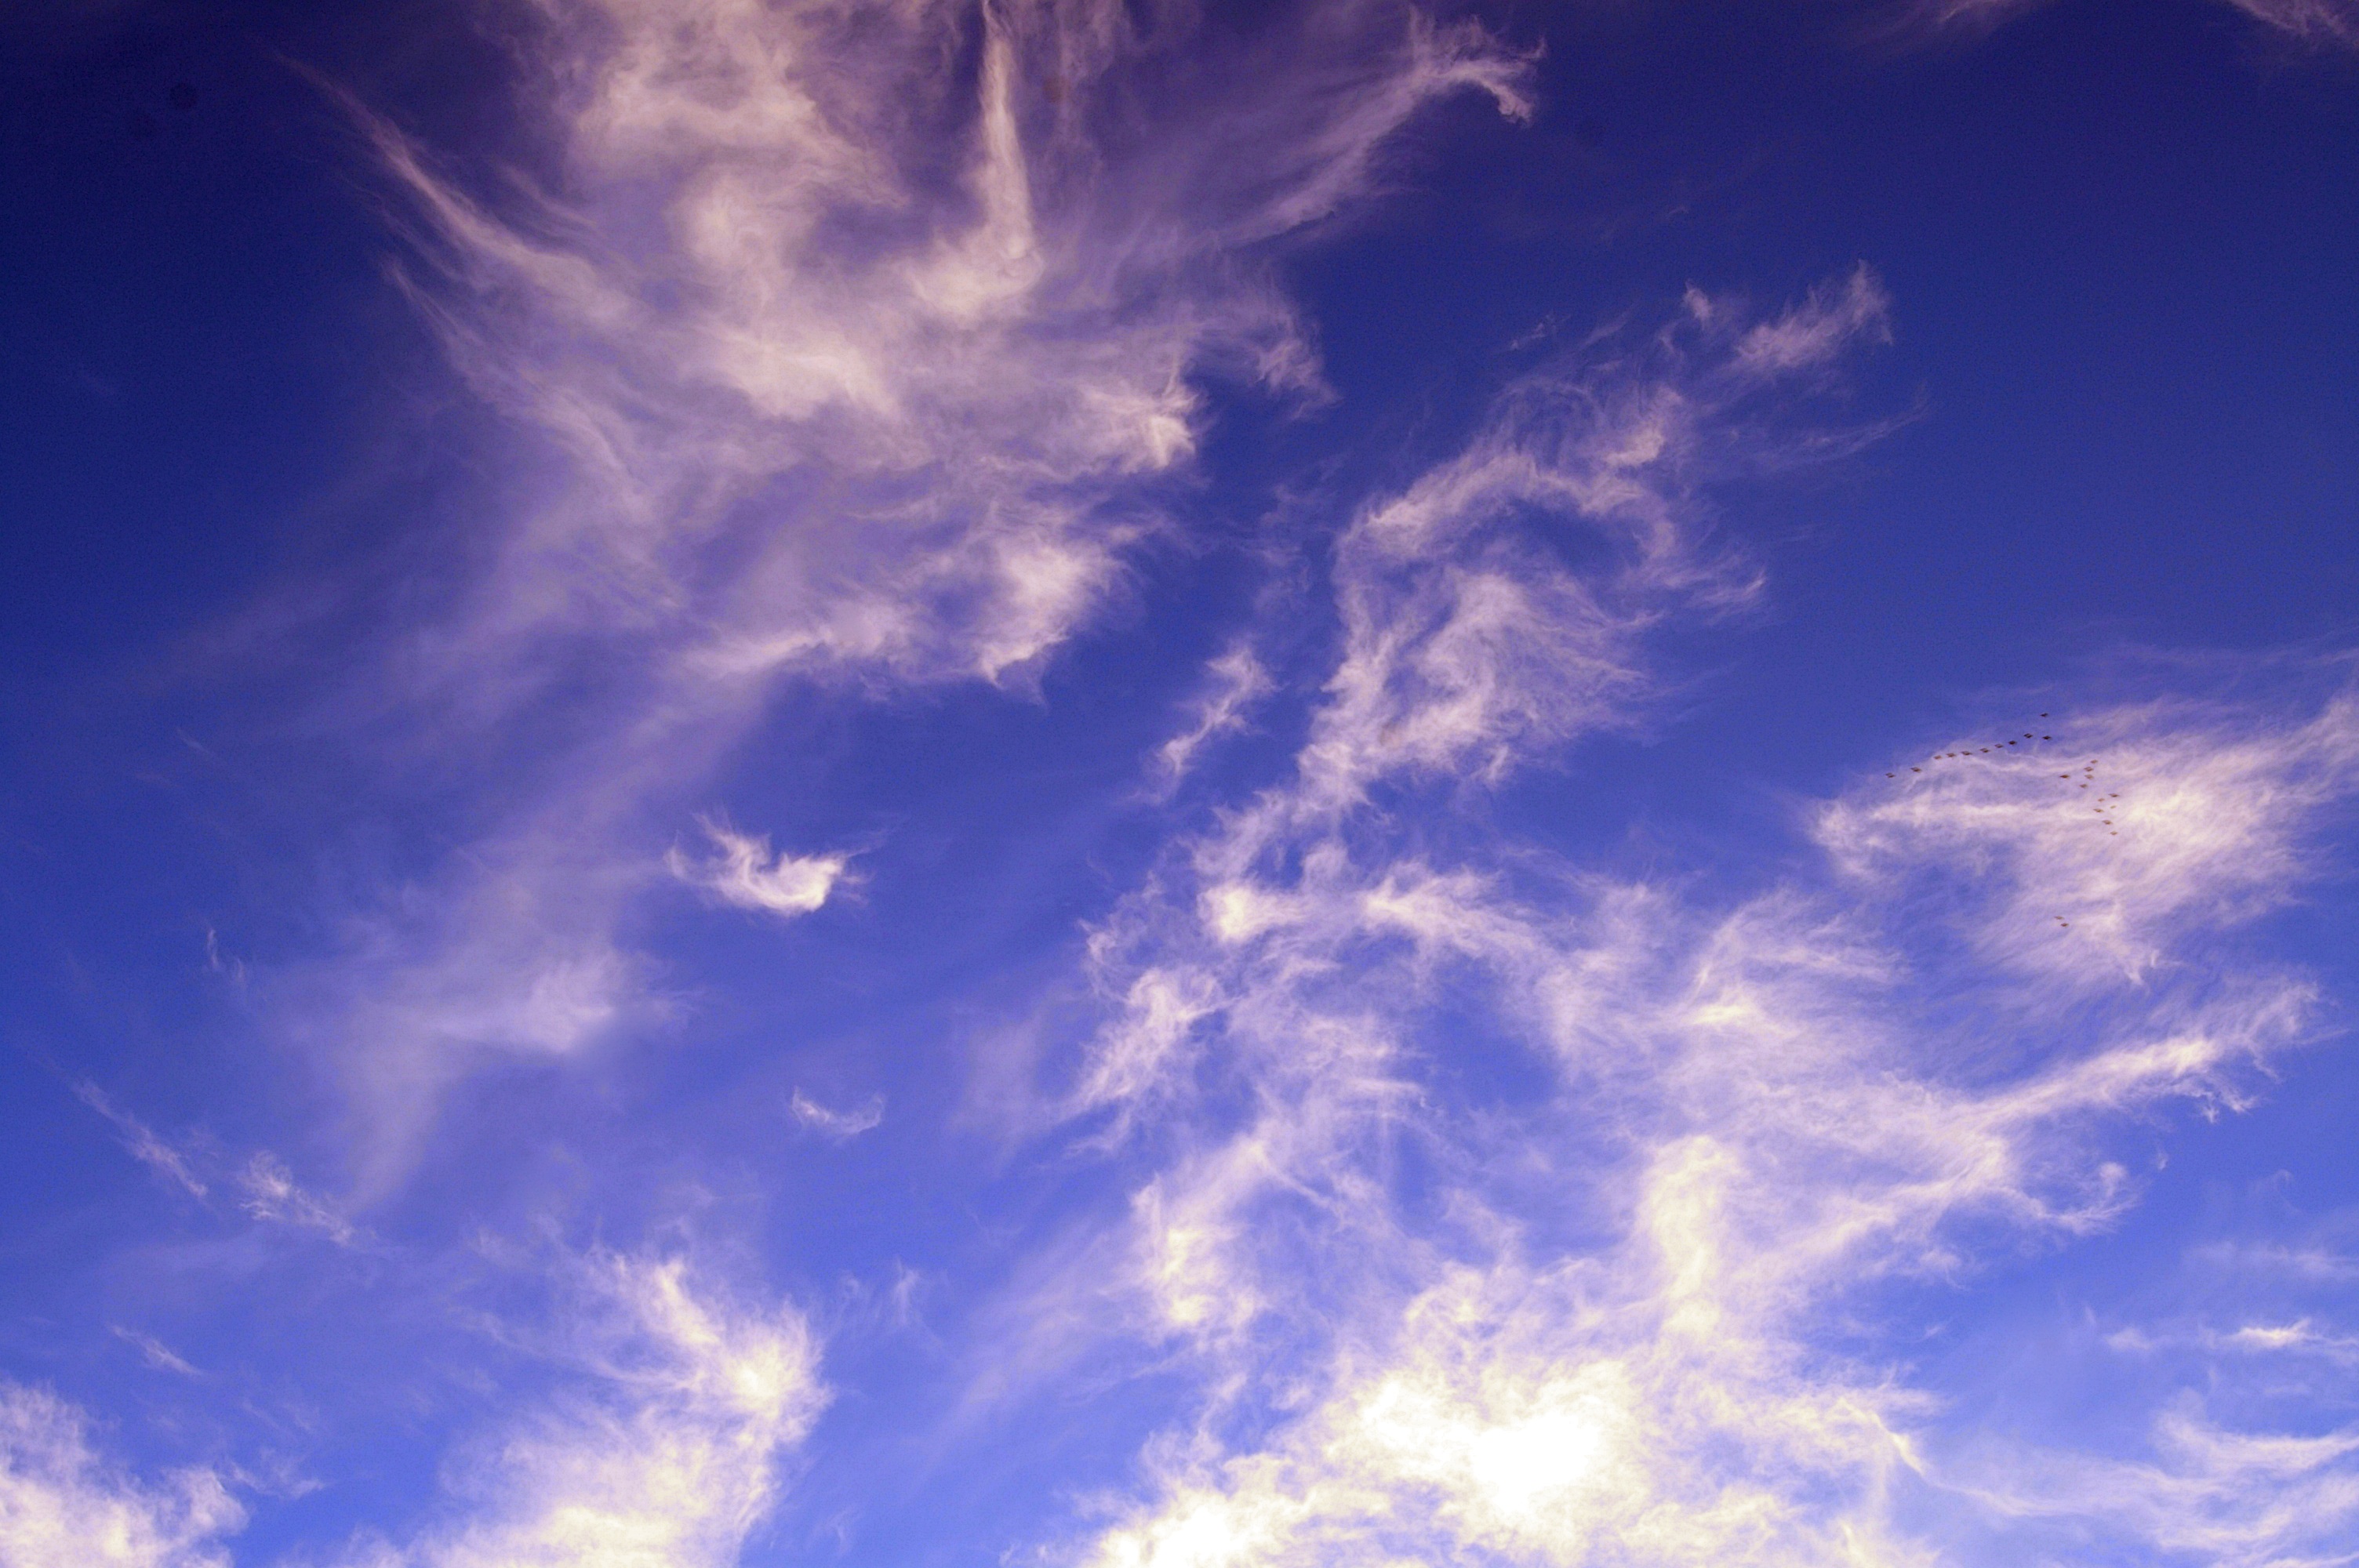
nature, horizon, cloud, structure, sky, sun, sunset, warm, sunlight, atmosphere, dusk, daytime, clear, pattern, cumulus, blue, blue sky, sunny, clouds, background, bright, beautiful, afterglow, meteorological phenomenon, spring clouds